Direct Action Everywhere

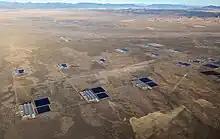
Smithfield/Circle Four pig farms in the Utah desert.

In 2017, activists with DxE entered Smithfield Foods-owned Circle Four Farms in Utah and performed an open rescue of two piglets subsequently named Lily and Lizzie. Their rescue triggered an extensive multi-state FBI hunt for the two baby piglets. DxE released a virtual-reality video that takes viewers into barns at Circle Four Farms and shows sows with bloody and mangled teats; pregnant sows gnawing on the bars of the narrow stalls they live in until they give birth; and piglets clambering over and nibbling dead siblings. A video taken by DxE that coincided with the open rescue at Circle Four Farms has been called inaccurate by a spokesman for Smithfield; the video purports to show mistreatment and abuse of animals at Circle Four Farms. In November the same year, a group of DxE activists, which included actress Alexandra Paul, claimed to expose animal cruelty and neglect at Zonneveld Dairy, a Land O'Lakes dairy supplier based in California, which included "young calves living in filthy hutches, unprotected from record low and high temperatures between 19 and 110 degrees Fahrenheit, suffering from pneumonia, diarrhea, open sores, maggot infestations, and infections." The team of activists performed an pen rescue on one sick calf, later named Roselynn.